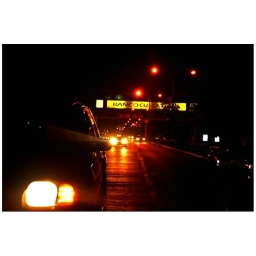
Taken in Honduras... at a red light, from the back window of the truck i was riding on.